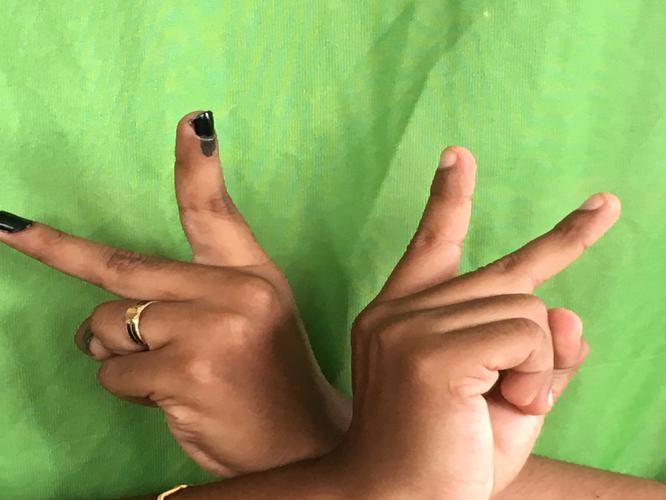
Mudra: Kartariswastika
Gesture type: double_hand